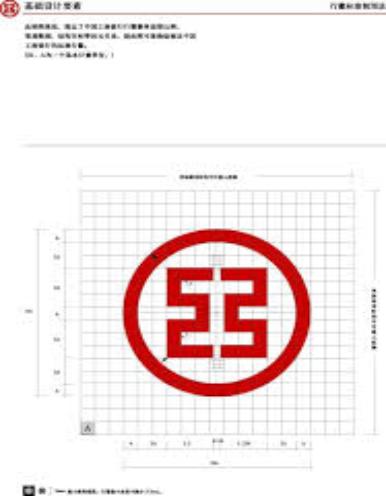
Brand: icbc-1
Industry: Others